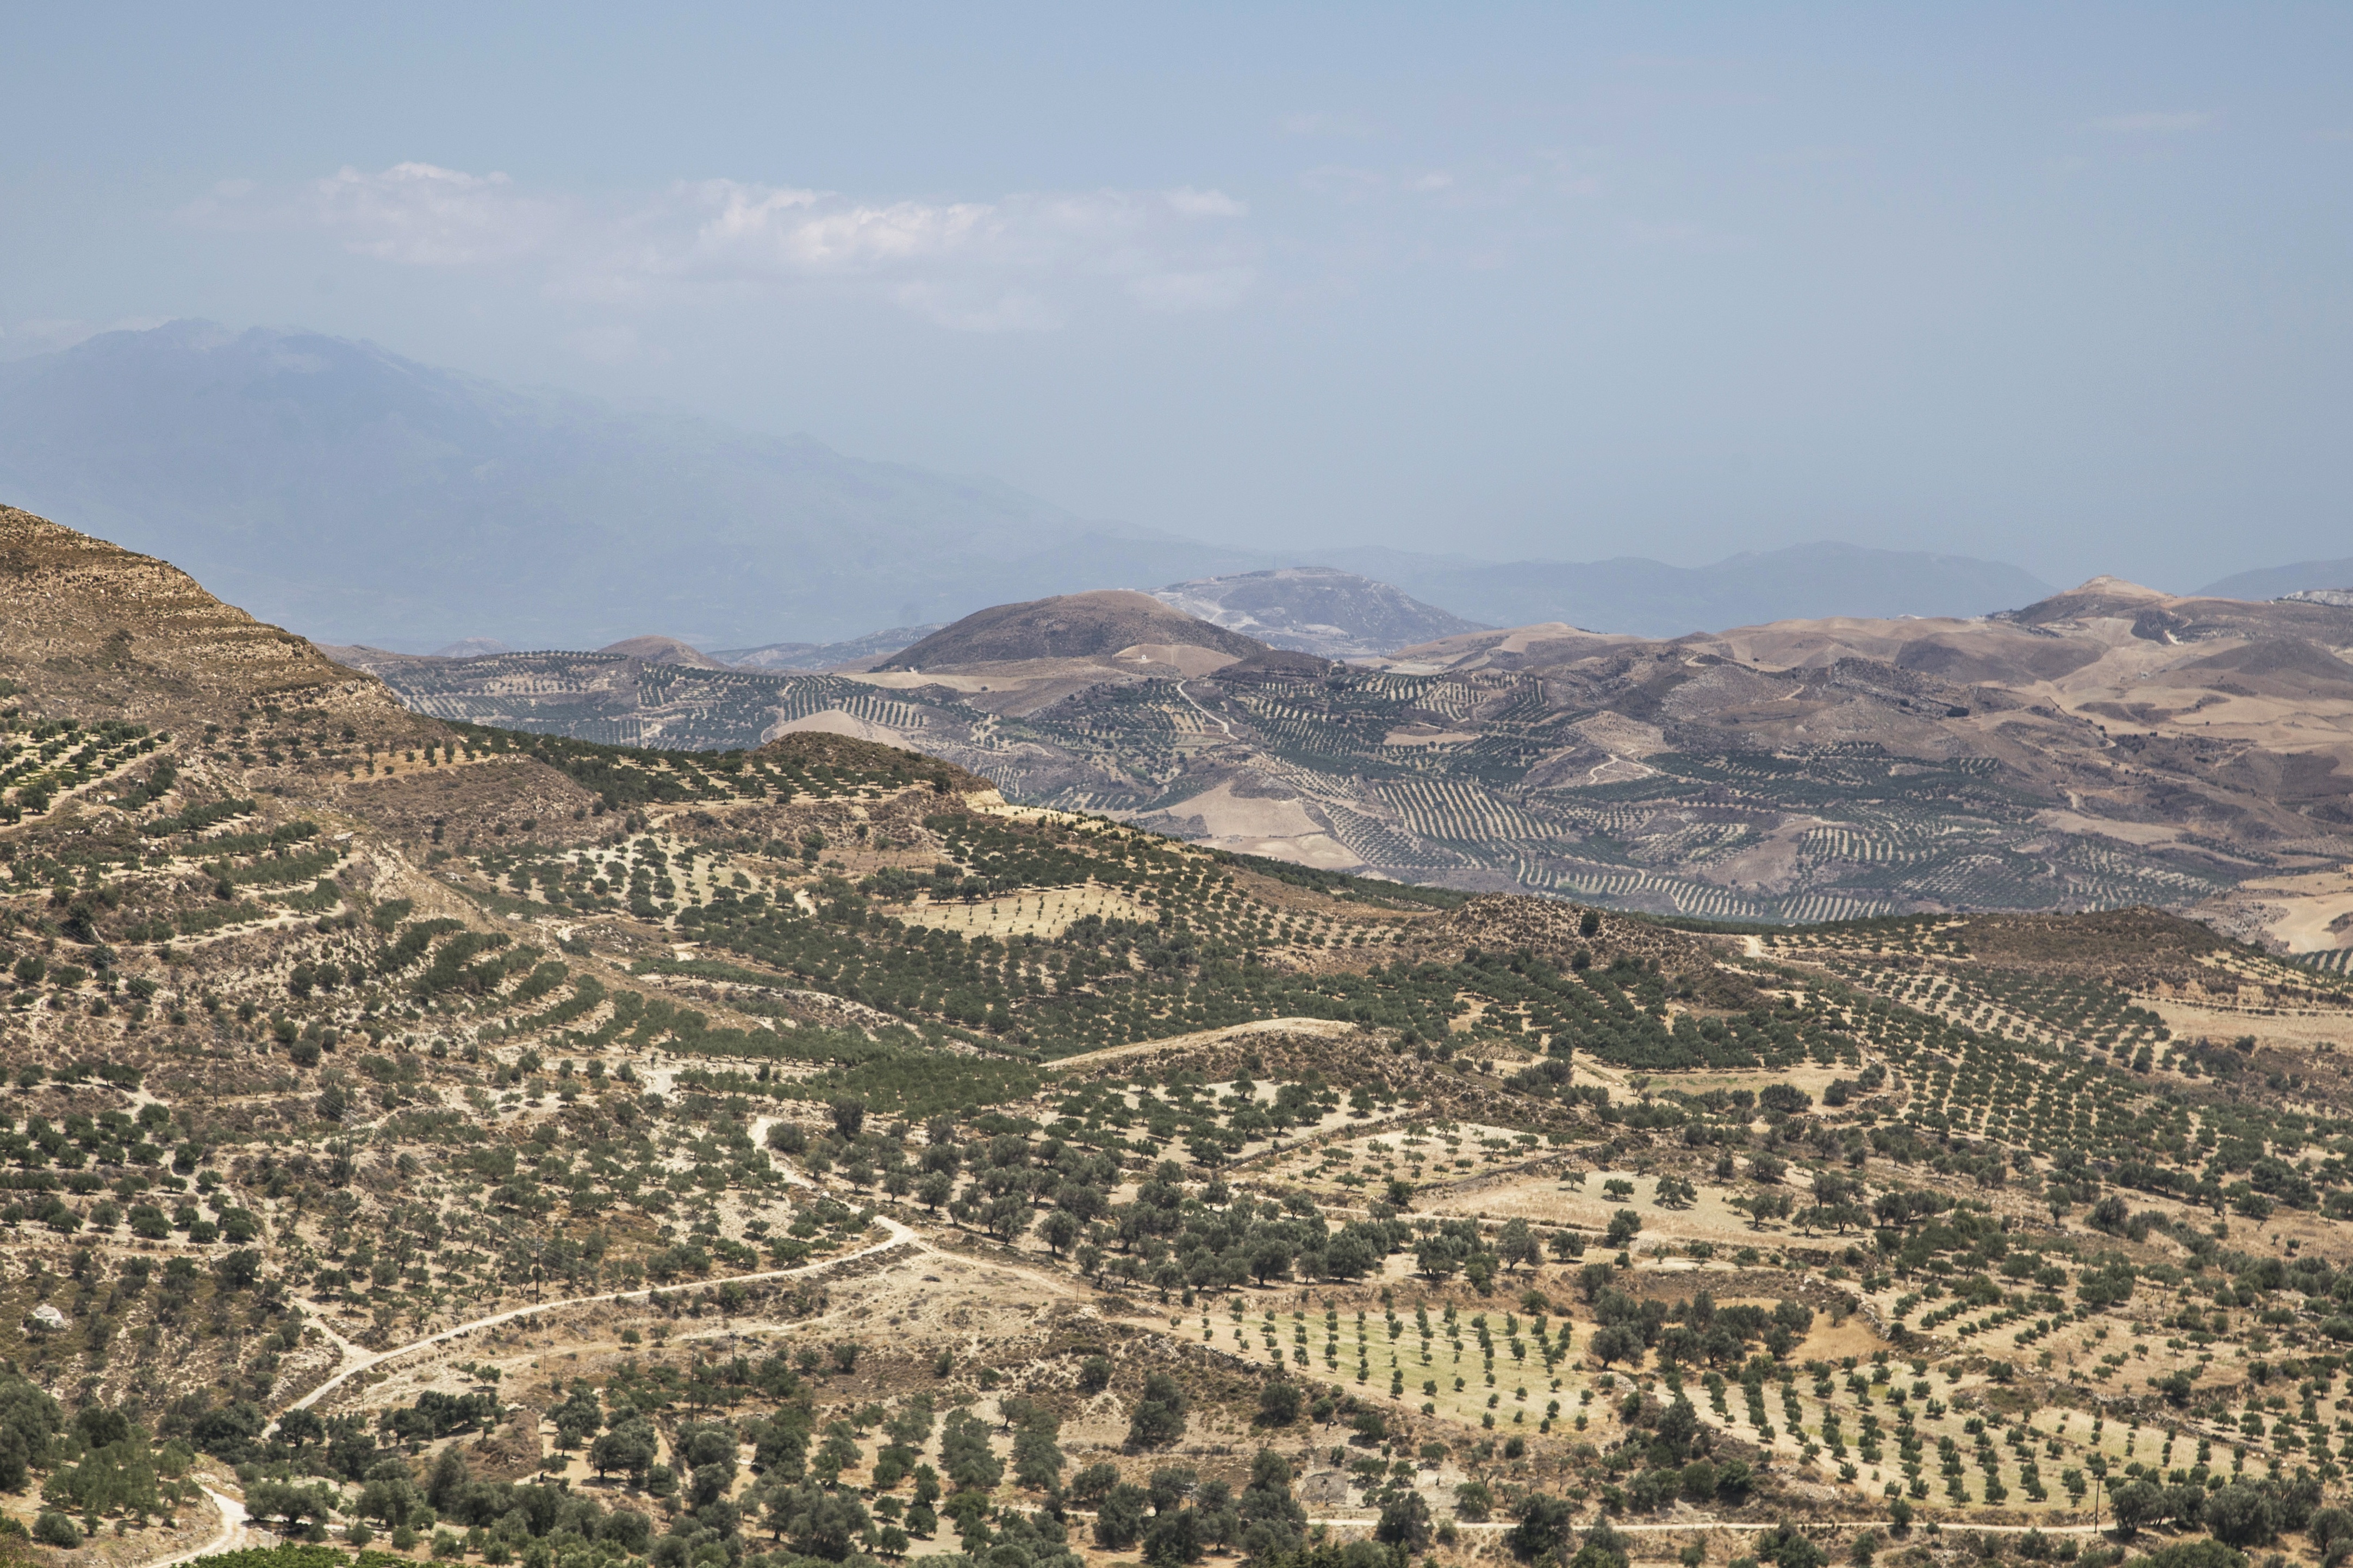
landscape, tree, nature, outdoor, horizon, mountain, light, cloud, growth, plant, sky, sun, field, farm, countryside, sunlight, hill, valley, land, country, panorama, summer, travel, dry, village, environment, idyllic, europe, rural, green, mediterranean, farming, harvest, scenic, natural, scenery, agriculture, tourism, agricultural, sunny, landscapes, plateau, greece, beautiful, scene, oil, olive, crete, rural area, inland, nature landscape, beautiful landscape, aerial photography, grece, ancient history, geographical feature, mountainous landforms